Bank of Korea

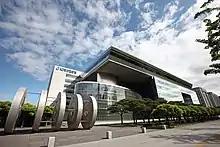
Headquarter of KDB

The Bank of Korea (BOK) is the central bank of South Korea and issuer of South Korean won. It was established on 12 June 1950 in Seoul, South Korea.